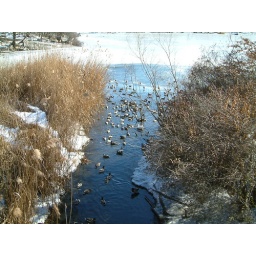
Mallards and a domestic duck wintering in open water under Balcony Bridge, Central Park, New York City